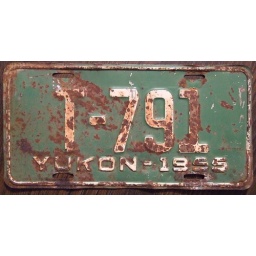
In 1955 Yukon truck plates were issued without the miner like they were in the 1952-54 era,